Spears Motorsports

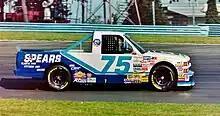
Kevin Harvick Spears Motorsports Chevrolet Watkins Glen International 1997

In 1995, Bill France Jr. announced the official formation of the NASCAR SuperTruck Series by Craftsman. With Hornaday already signed to drive Dale Earnhardt Incorporated's No. 16 truck, the Spears family turned back to Bill Sedgwick, who would debut their white No. 75 Spears Manufacturing Chevrolet at PIR for the Copper World Classic. Sedgwick would finish 12th in the first ever truck race. Spears proved its competitiveness by winning the pole at Mesa Marin Speedway. Spears Motorsports's first season in the trucks netted them 1 pole, 6 top 5s, and 13 top 10s for a seventh-place points finish. Sedgwick left for Darrell Waltrip Motorsports in 1996, and Spears brought on driver Bobby Gill, who was a consistent top 20 finisher but released after Louisville despite gaining four top tens. Gill was replaced by Busch Series driver Nathan Buttke, who had 7 top 10 starts, but only 3 top 10 finishes and 7 DNF's. Buttke was released for Dan Press who also struggled and had 4 DNF's. Press was soon replaced by another West Series driver, Kevin Harvick, who had made two previous starts in the No. 79 Chevrolet at Tucson and Louisville, finishing in the top 20. Harvick would struggle with only an average season of mid pack finishes but garnered two 8th-place finishes. Harvick ran the full 1998 season except for Nashville, where Lonnie Rush Jr. drove the No. 75 truck but crashed. Despite three consecutive DNF's at the beginning of the year, Harvick and team rallied back to finish 17th in points, with 3 top 5s and 5 top 10s. Harvick would leave Spears for Jim Herrick's team in 1999, and was replaced by Rush, who struggled and was replaced by Marty Houston, who gave the team a top 10 at Nazareth. Houston returned in 2000, scoring 1 top 5 and 10 top 10s to finish 12th in points. His success raised the eyebrows of Armando Fitz, who got him into his Busch Series car for 2001. Another future USAR driver, Billy Bigley, took the reins of the No. 75, resulting in 1 top 5 and 8 top 10s for a 13th-place points finish.